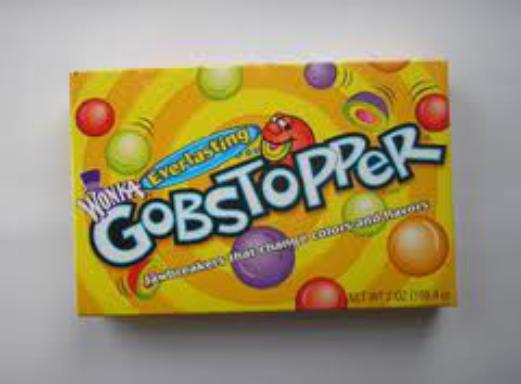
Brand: Gobstoppers
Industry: Food